Antioch

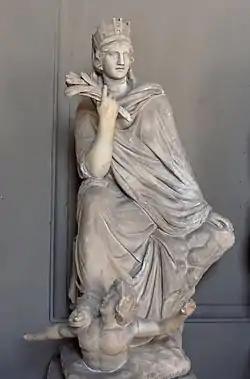
The "Týkhē" (Fortune) of Antioch, Galleria dei Candelabri, the Vatican Museums.

The Crusaders' Siege of Antioch conquered the city in June 1098 after a siege lasting eight months on their way to Jerusalem. At this time, the bulk of far eastern trade traveled through Egypt, but in the second half of the 12th century Nur ed-Din and later Saladin brought order to Muslim Syria, opening up long-distance trade routes, including to Antioch and on to its new port, St Symeon, which had replaced Seleucia Pieria. However, the Mongol conquests of the 13th century altered the main trade routes from the far east, as they encouraged merchants to take the overland route through Mongol territory to the Black Sea, reducing the prosperity of Antioch. Surrounding the city were a number of Greek, Syrian, Georgian, Armenian, and Latin monasteries.